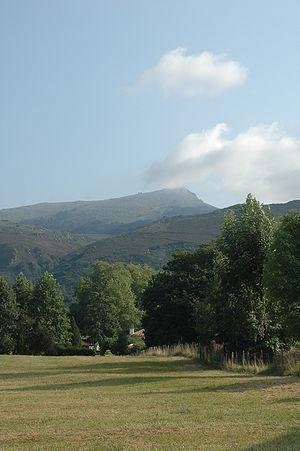
La Rhune, vue d'Ascain. Photo prise le 23/07/06 par Harrieta171
Ascain est une commune française située dans le département des Pyrénées-Atlantiques en région Nouvelle-Aquitaine et frontalière avec l’Espagne au sommet de la Rhune, ultime sommet pyrénéen occidental situé à six kilomètres de la côte atlantique. Elle s’est développée sur la Nivelle, court fleuve qui naît en Espagne et qui draine une partie du Pays basque intérieur.